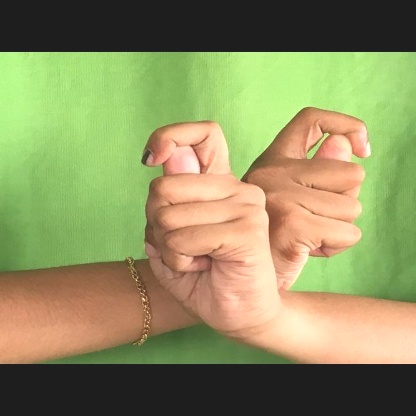
Mudra: Berunda